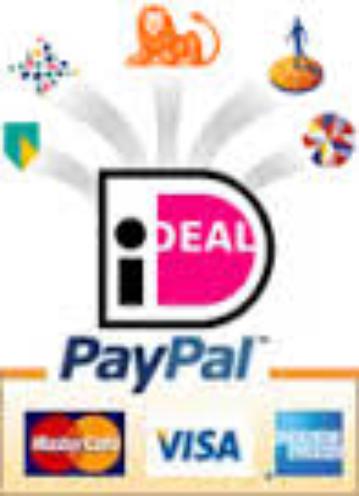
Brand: Ideal
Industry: Others